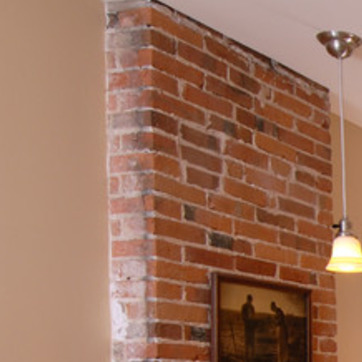
Material: brick